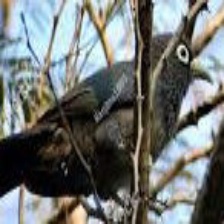
Species: BLUE MALKOHA
Scientific name: CEUTHMOCHARES AEREUS